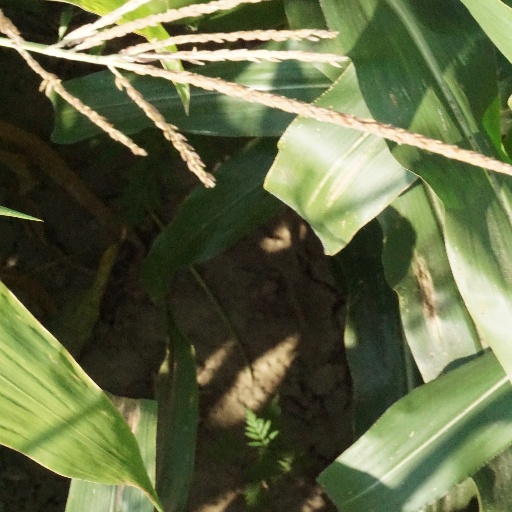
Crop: maize; corn